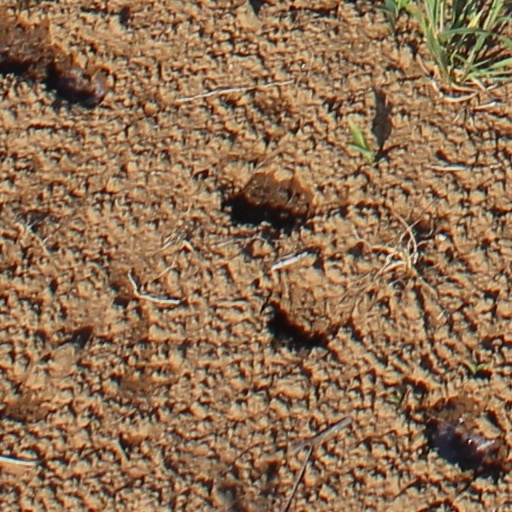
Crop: wheat